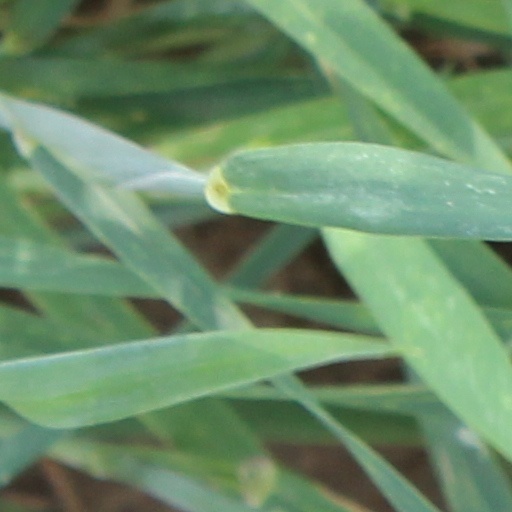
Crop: wheat